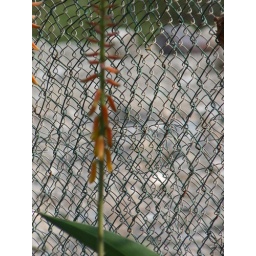
Double layer of mesh fencing makes interesting patterns. A bokehed flower is in the foreground.